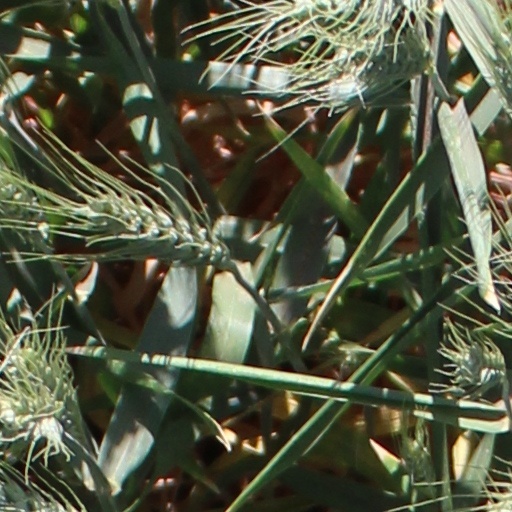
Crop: wheat